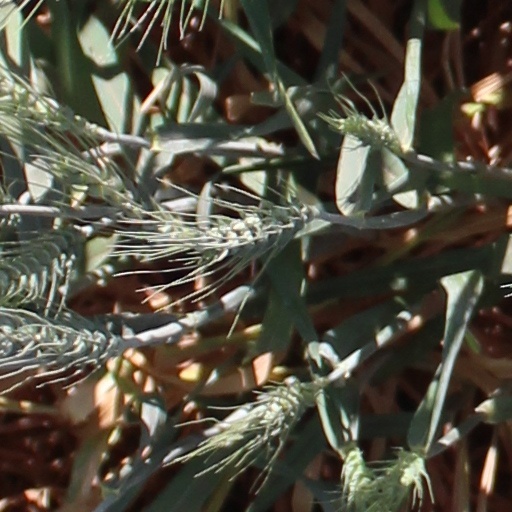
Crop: wheat